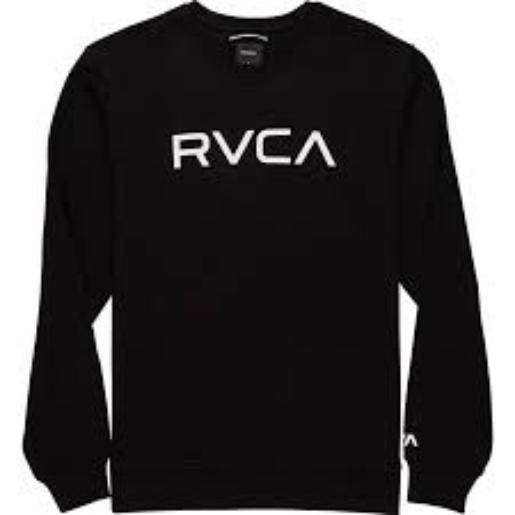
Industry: Clothes